Presidency of Dilma Rousseff

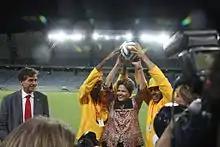
Dilma inaugurates the Arena das Dunas in Natal in January 2014, as part of the country's preparations for the 2014 FIFA World Cup.

Only eighteen Brazilian universities are among the thousand best in the world (1.8% of the total) in a global ranking that highlights those with the greatest impact and scientific influence, according to a study carried out in 2014 by CWUR (Centre for World University Rankings), an Arab consultancy based in Jeddah. In 2012, when the rankings began, and in 2013, CWUR only surveyed the 100 best institutions; Brazil did not appear in either of these last two rankings. Of the ten best universities in the world, eight were from the USA. Only one Brazilian university was among the three hundred best in the world (0.33% of the total), and only four were among the five hundred best (0.8% of the total).